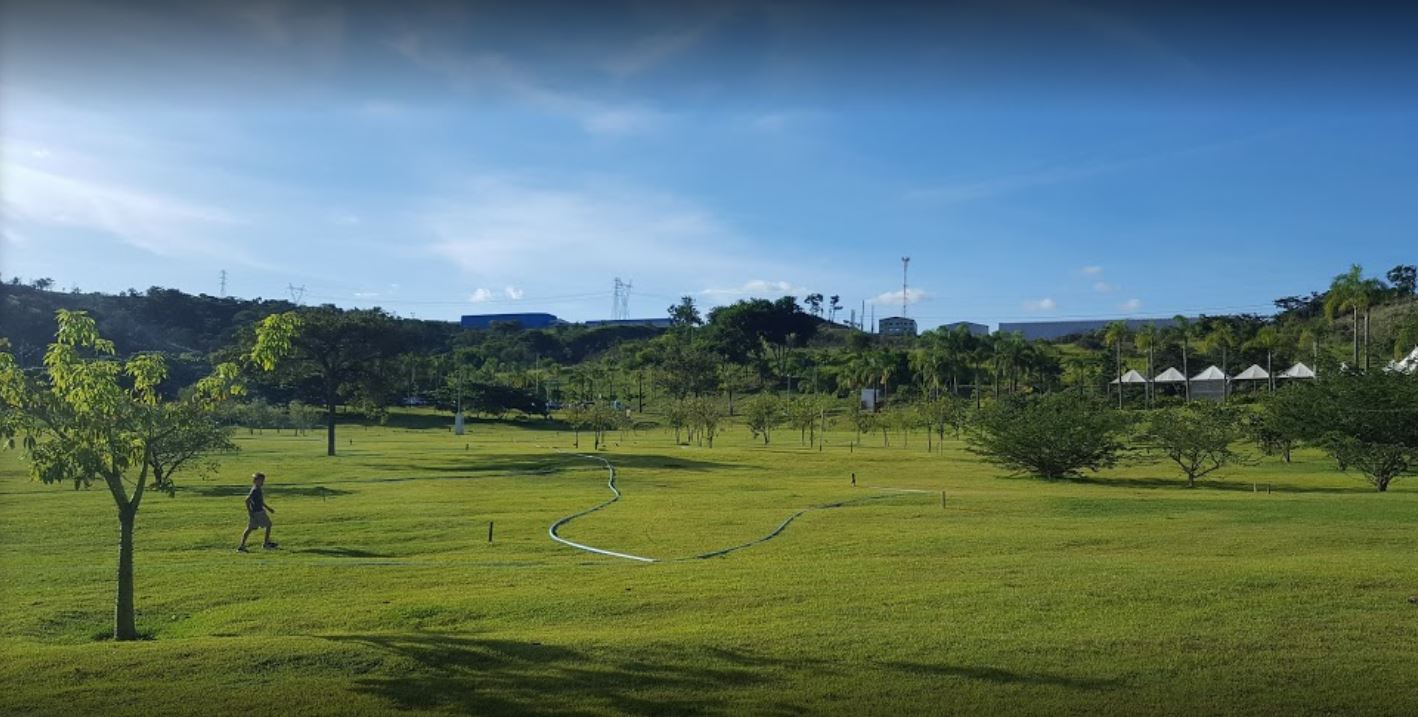
Fire: no
Smoke: no